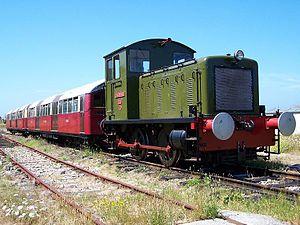
Le chemin de fer d'Aurigny est une ligne de chemin de fer créée en 1847 sur l'île Anglo-Normande d'Aurigny. L'unique ligne mesure environ 3 kilomètres de long et longe le plus souvent la côte.